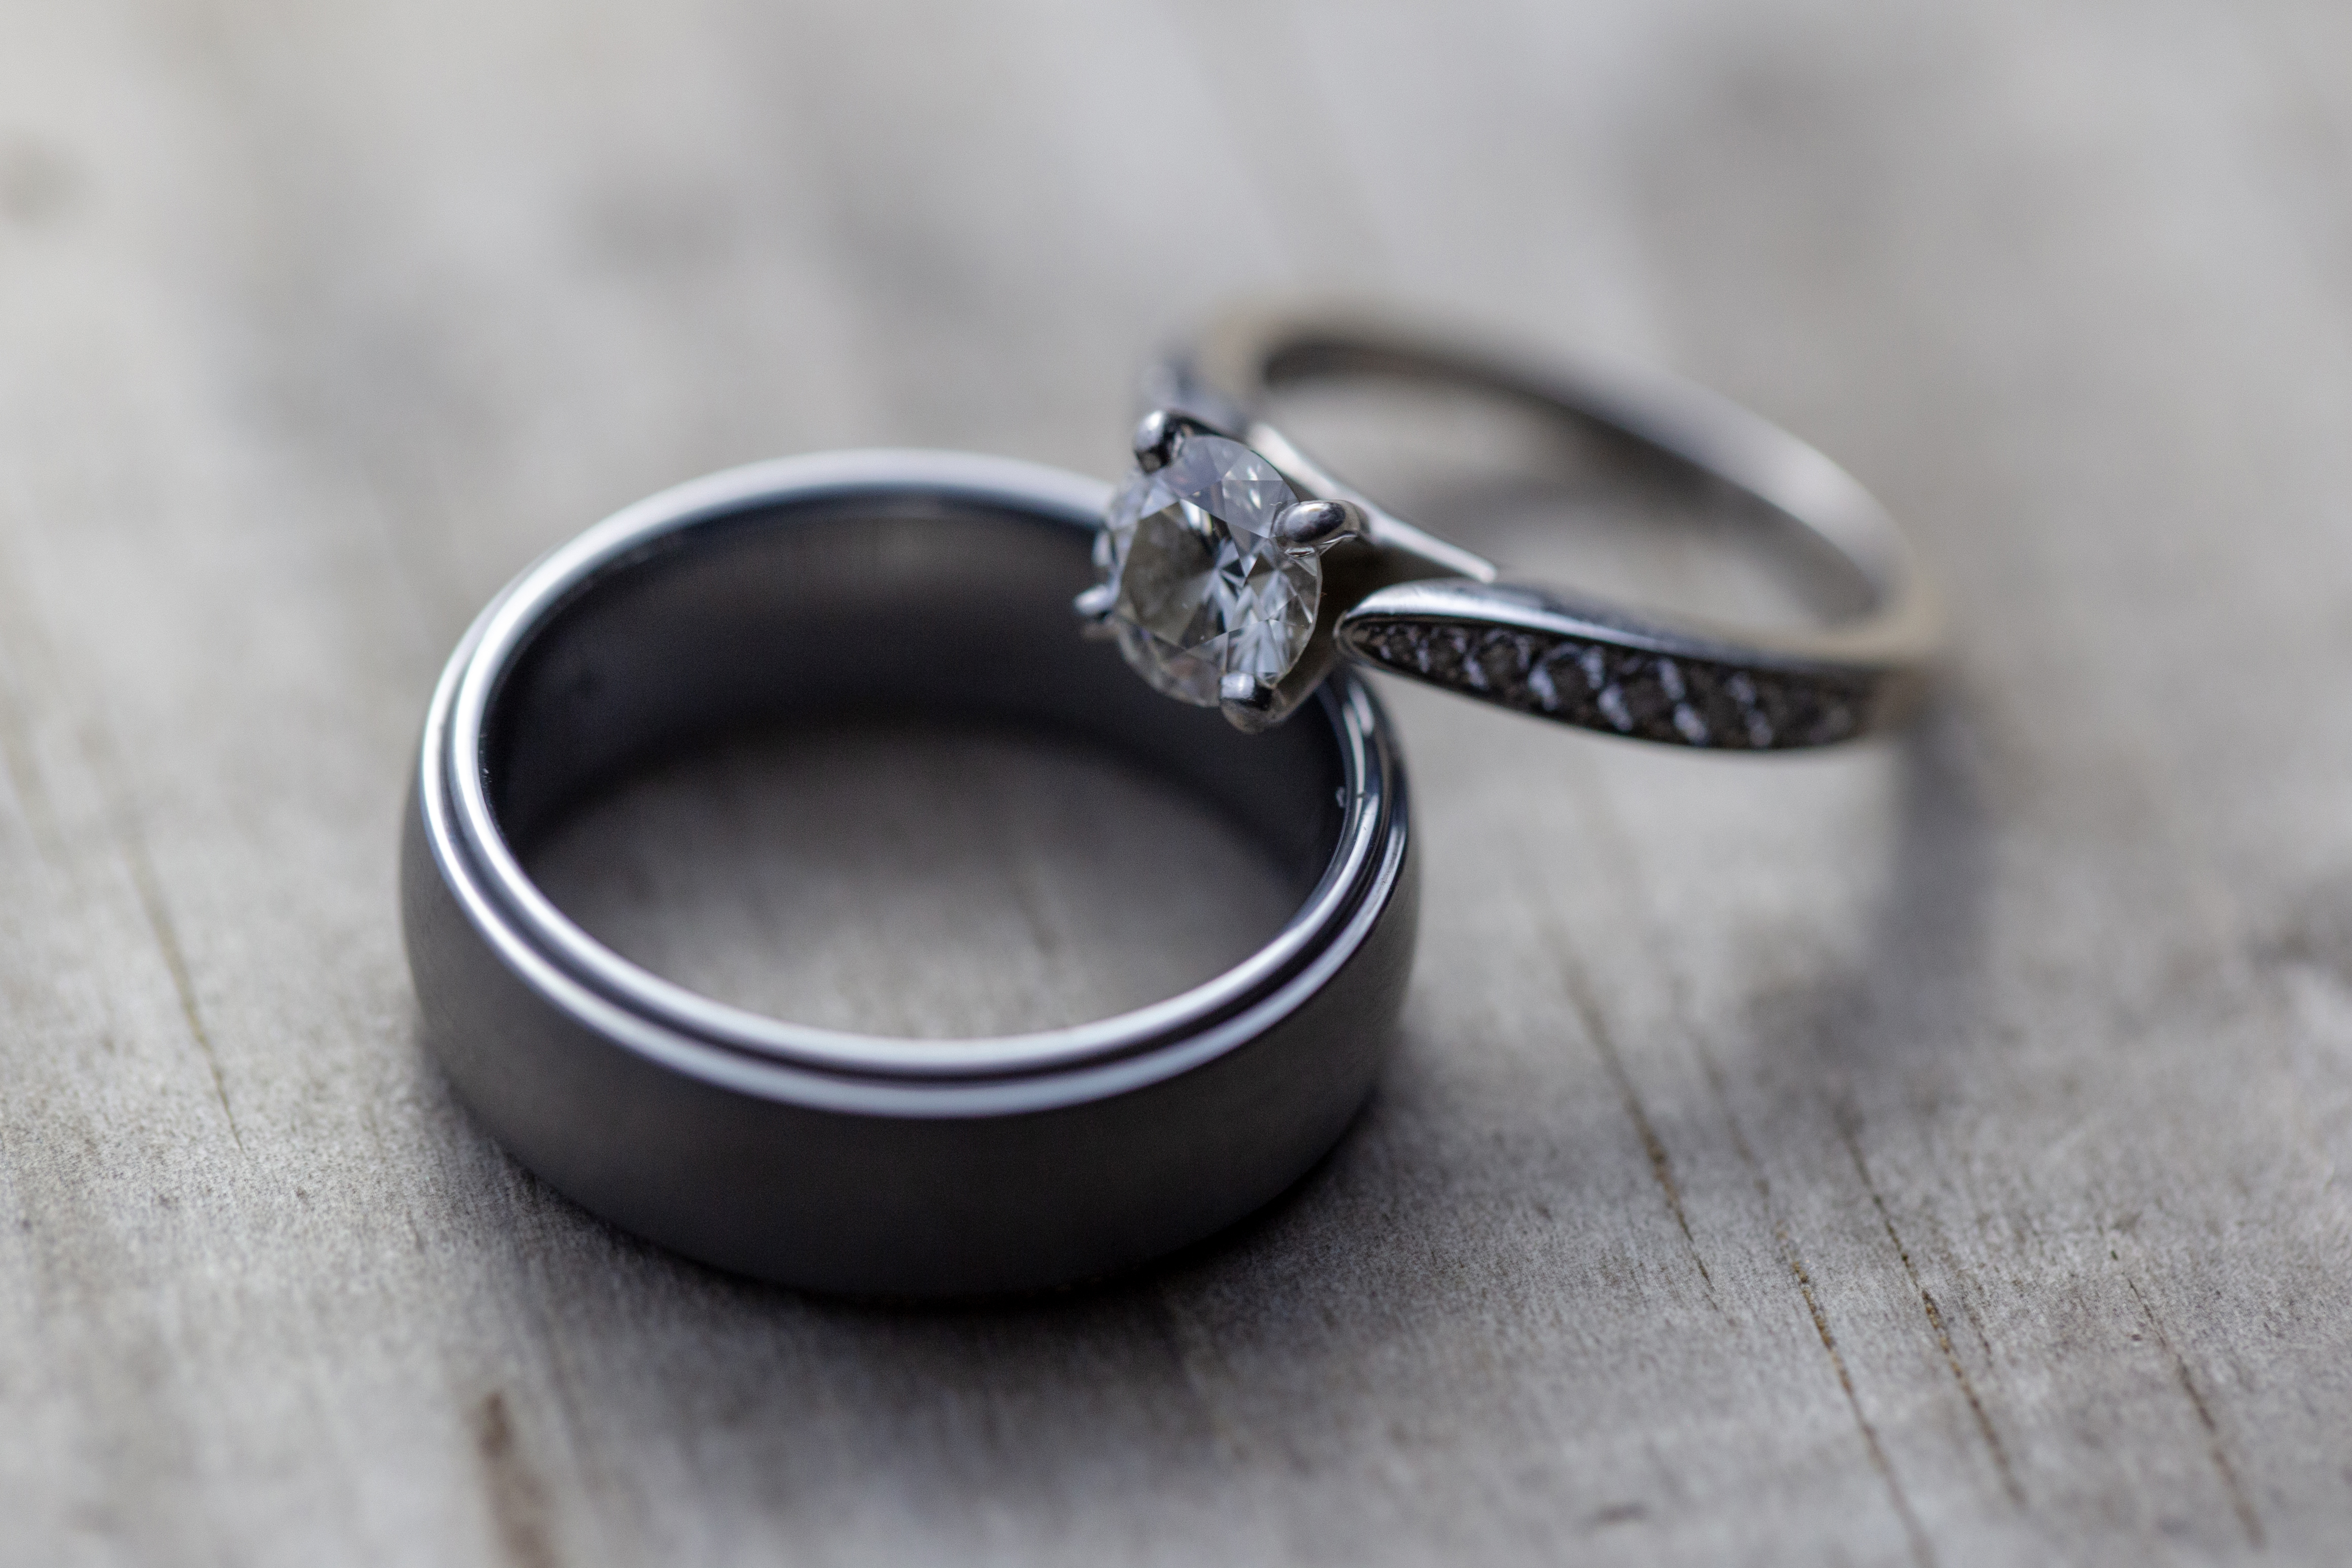
ring, jewellery, fashion accessory, engagement ring, wedding ring, platinum, wedding ceremony supply, metal, body jewelry, Pre engagement ring, silver, photography, Titanium ring, still life photography, macro photography, diamond